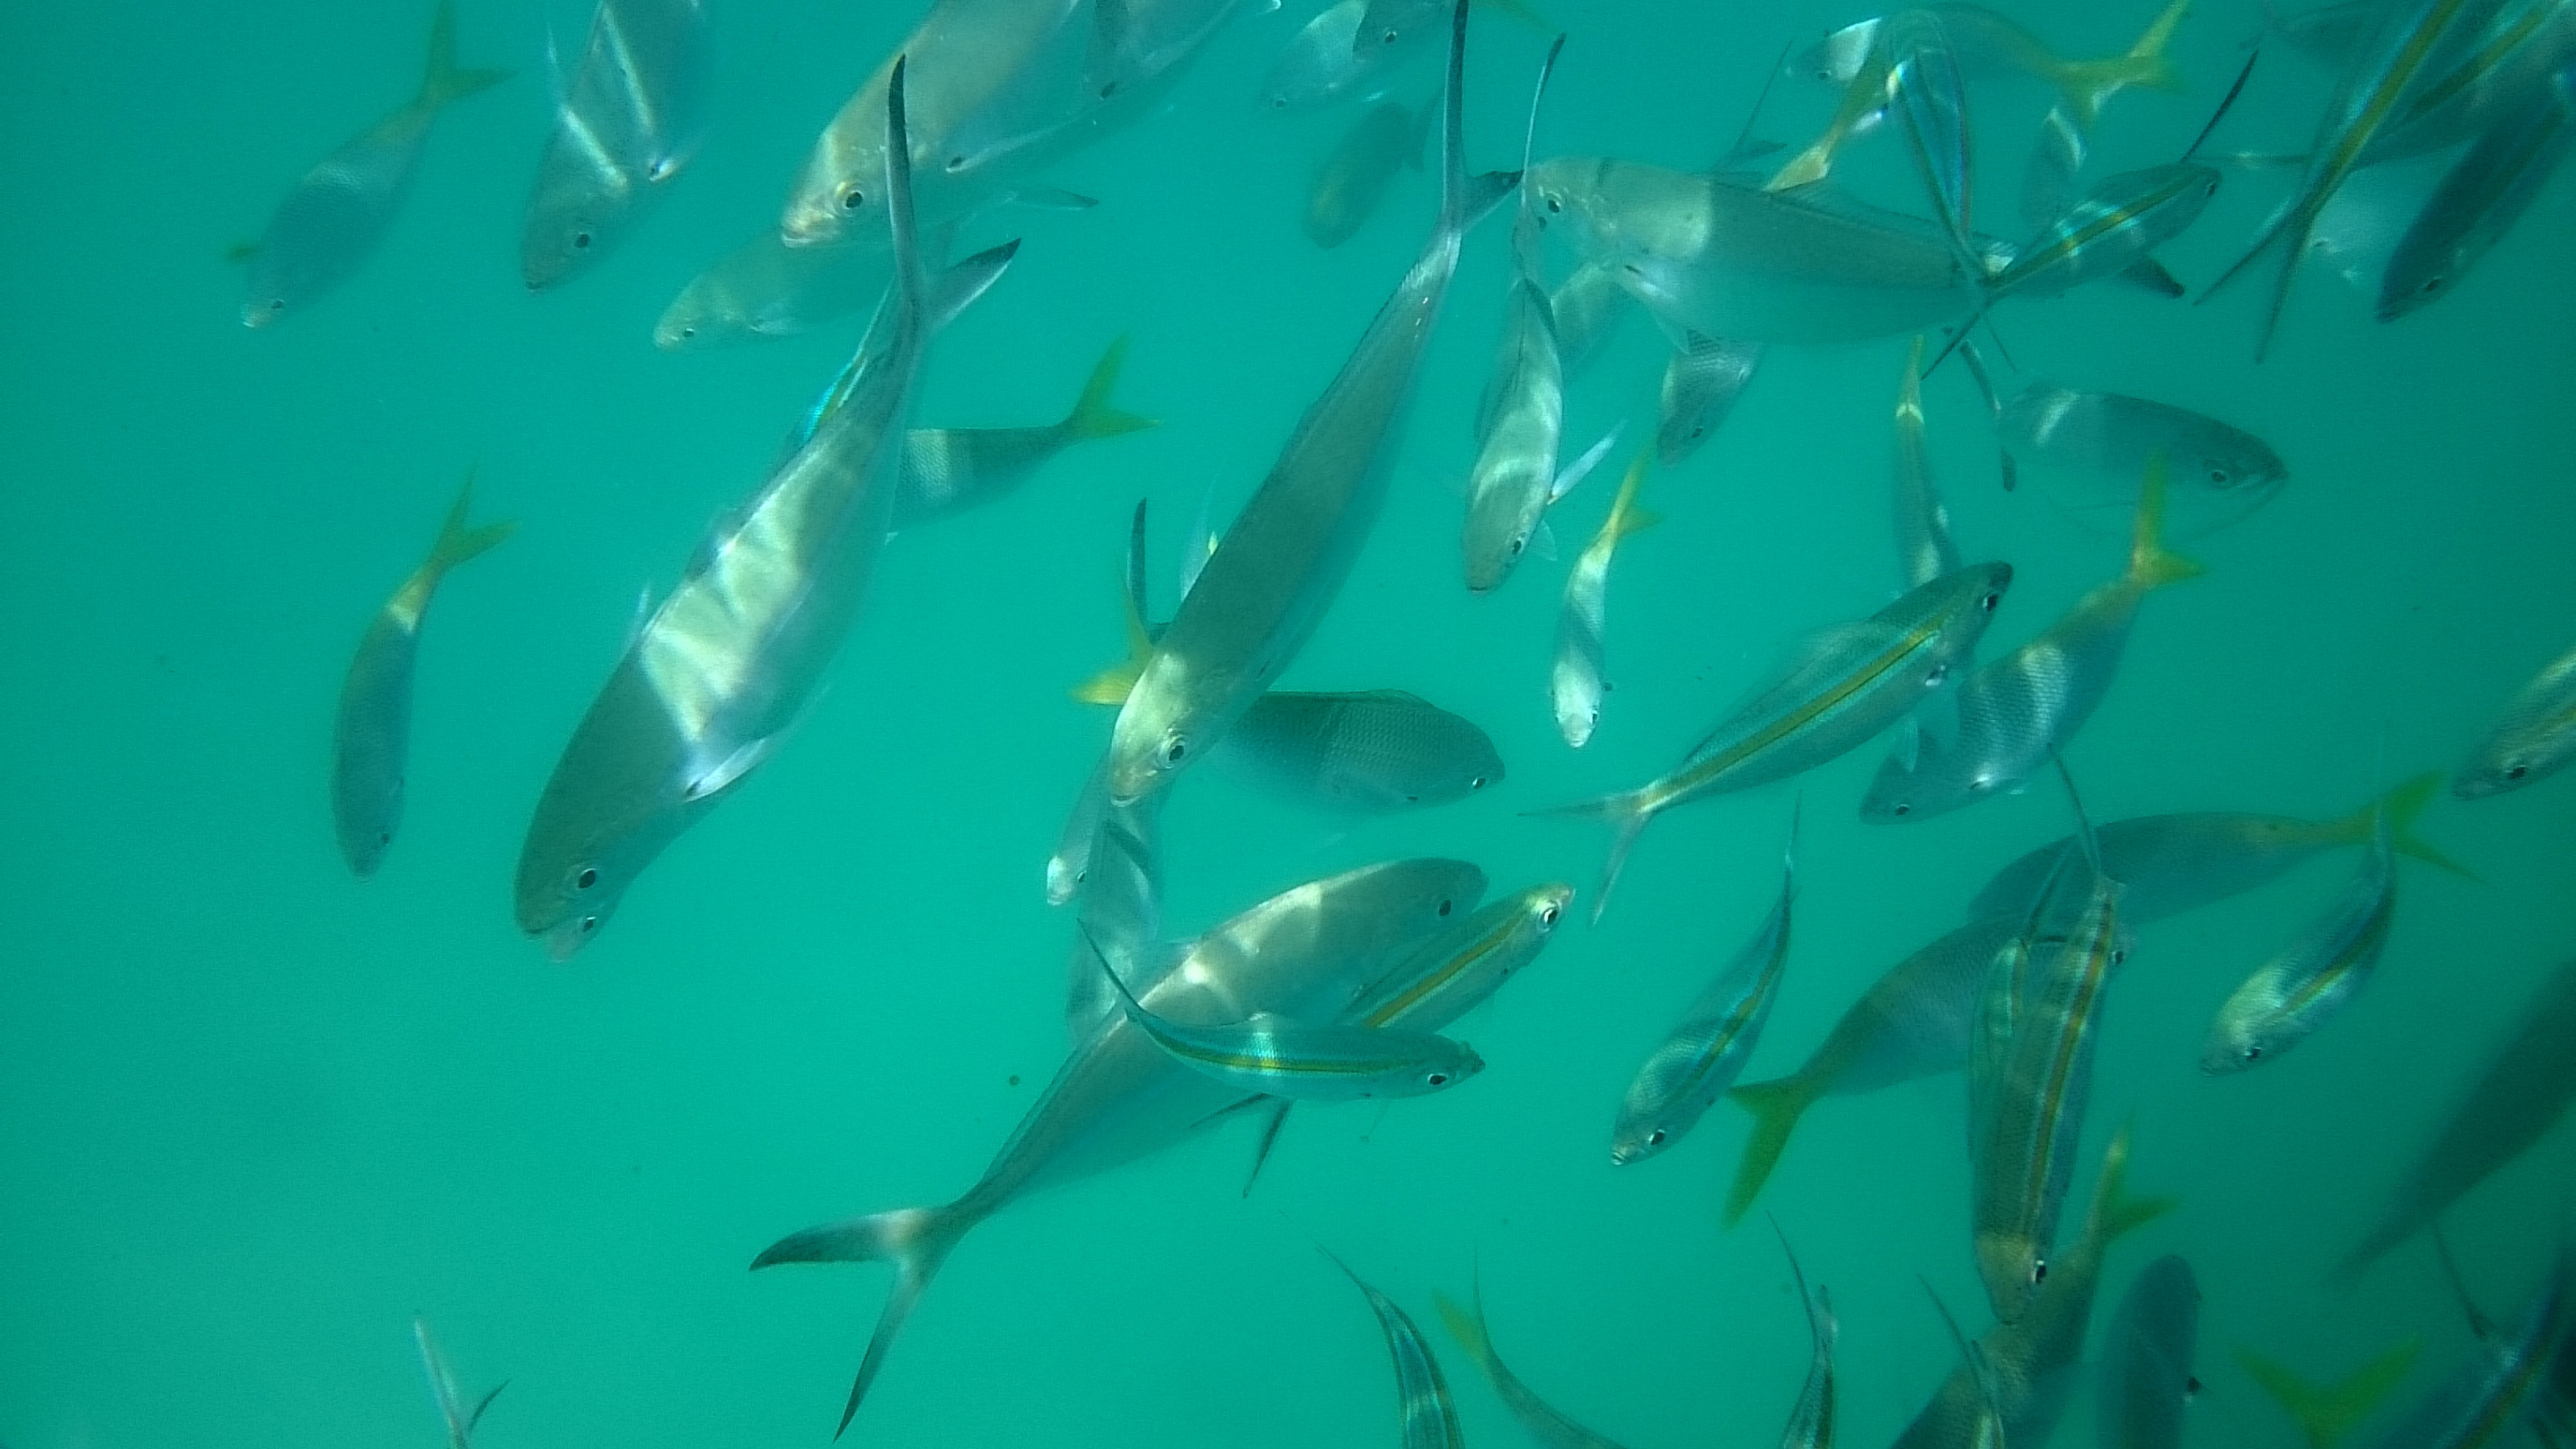
beach, water, nature, underwater, biology, fish, clear water, fishes, marine biology